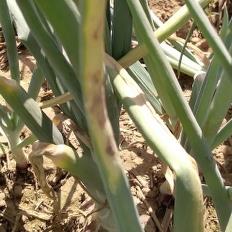
Crop: Onion
Condition: alternaria-d